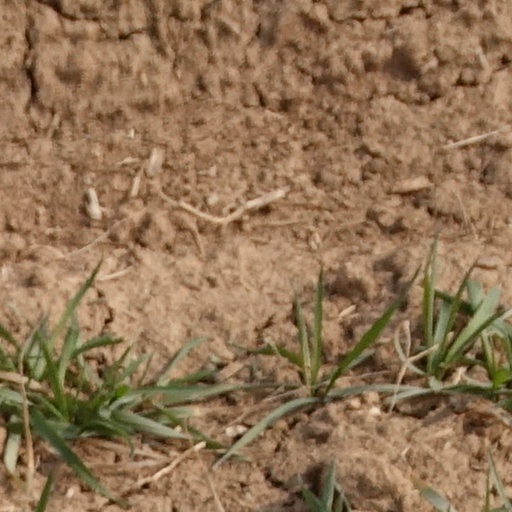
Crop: wheat